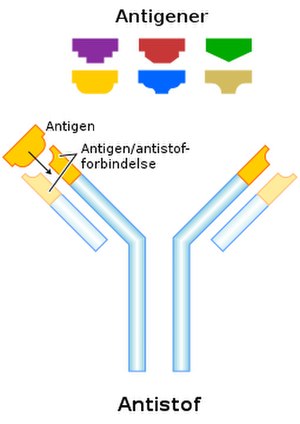
Antigen
Illustration af hvordan antistoffer og antigener passer sammen.
Illustration af antigener og et antistof.
Antigener er en række af proteiner, kulhydrater og glykoproteiner der er knyttet til yderkanten af alle celler. Antigener er defineret som molekyler, der giver anledning til produktion af antistoffer.